Café Moment bombing

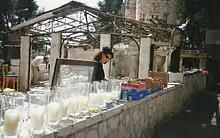

The Café Moment bombing was a Palestinian suicide bombing of a coffee shop in downtown Jerusalem, that killed 11 Israeli civilians and left 65 others wounded. It was carried out on March 9, 2002, during the Second Intifada.